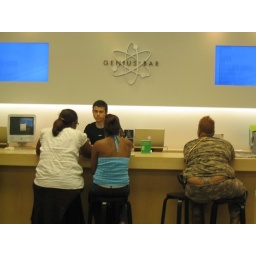
Sunday night at the genius bar in the apple store at the beverly center